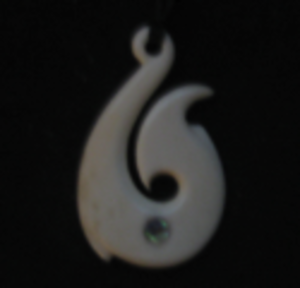
Un hei matau est un pendentif en os ou en néphrite représentant d'une façon très stylisée un hameçon. C'est un bijou typique du peuple maori de Nouvelle-Zélande. Ils représentent la force, la bonne fortune et constitue un charme pour voyager en toute sécurité sur l'eau. Il tire son origine du mythe de Maui, héros civilisateur de Polynésie, qui, selon les Maoris, pêcha les îles du fond de la mer avec son hameçon magique.